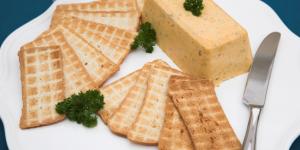
pudding de pescado con thermomix